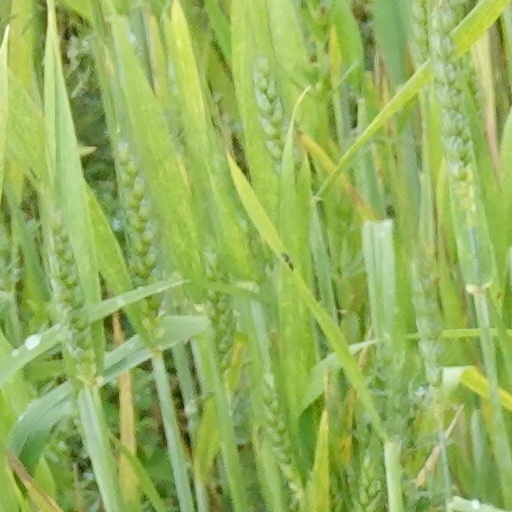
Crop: wheat